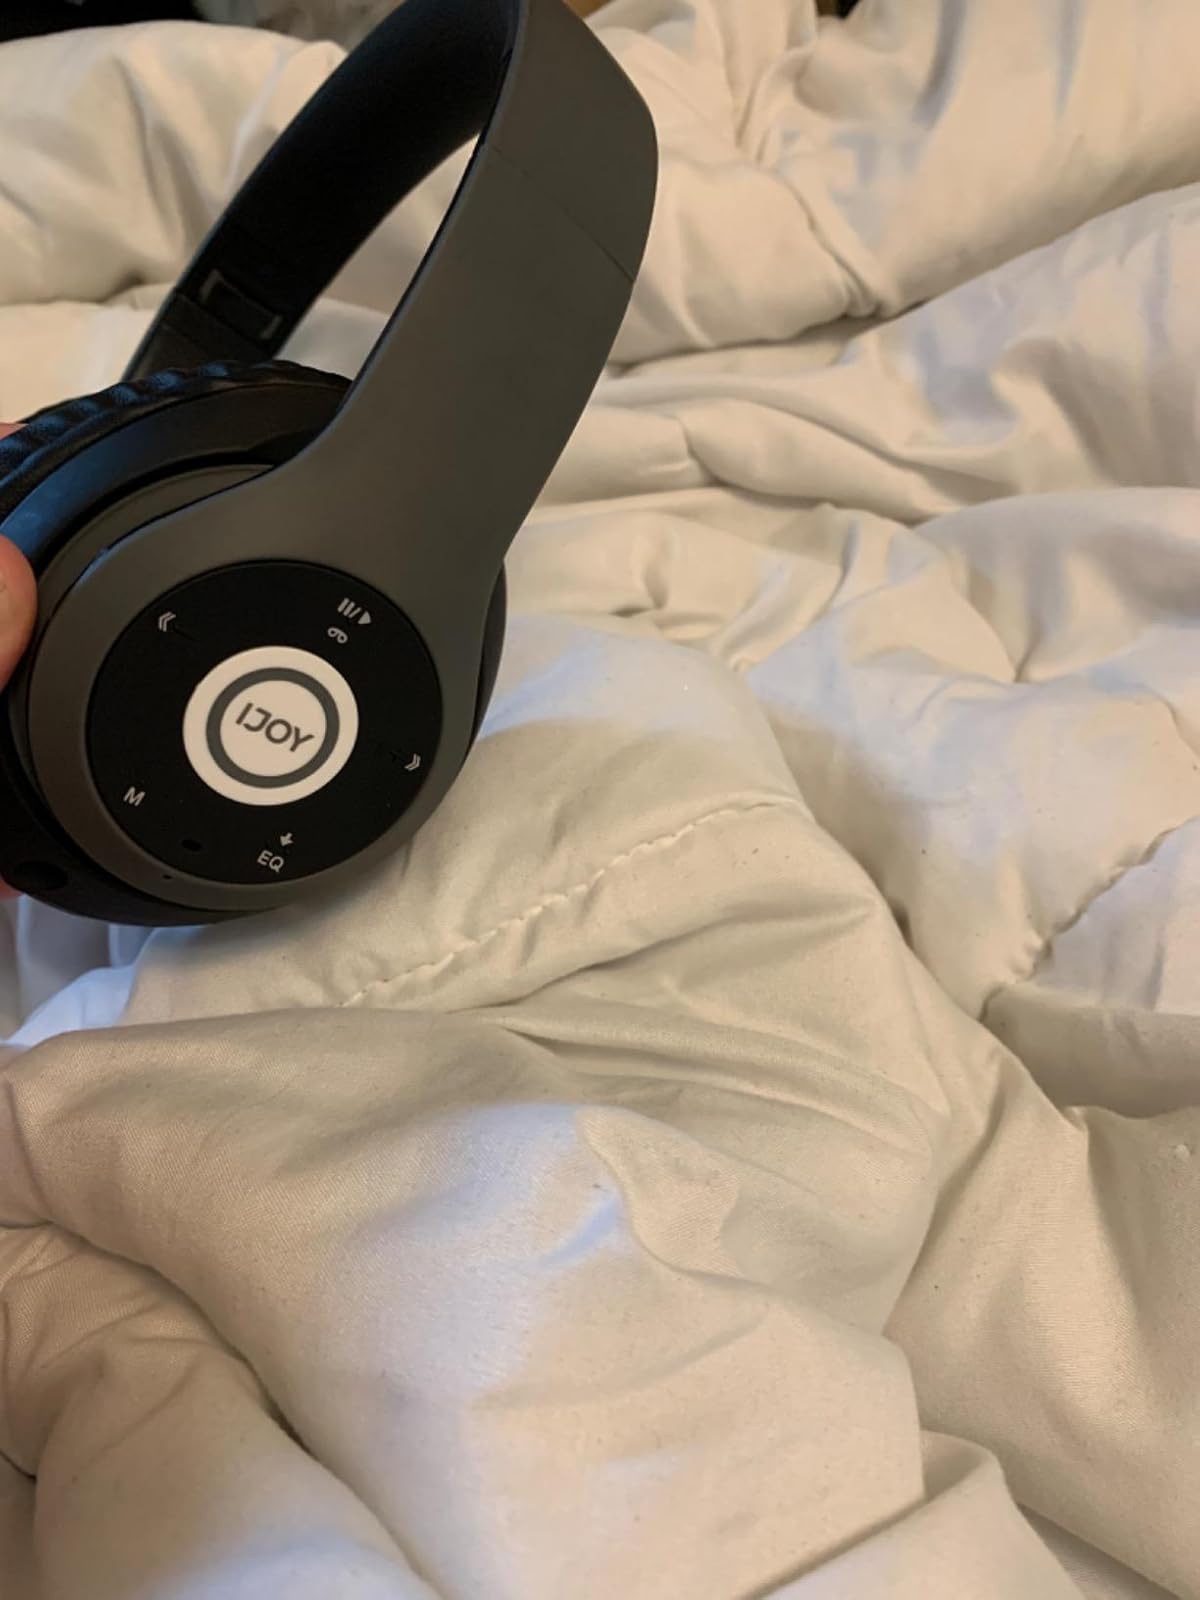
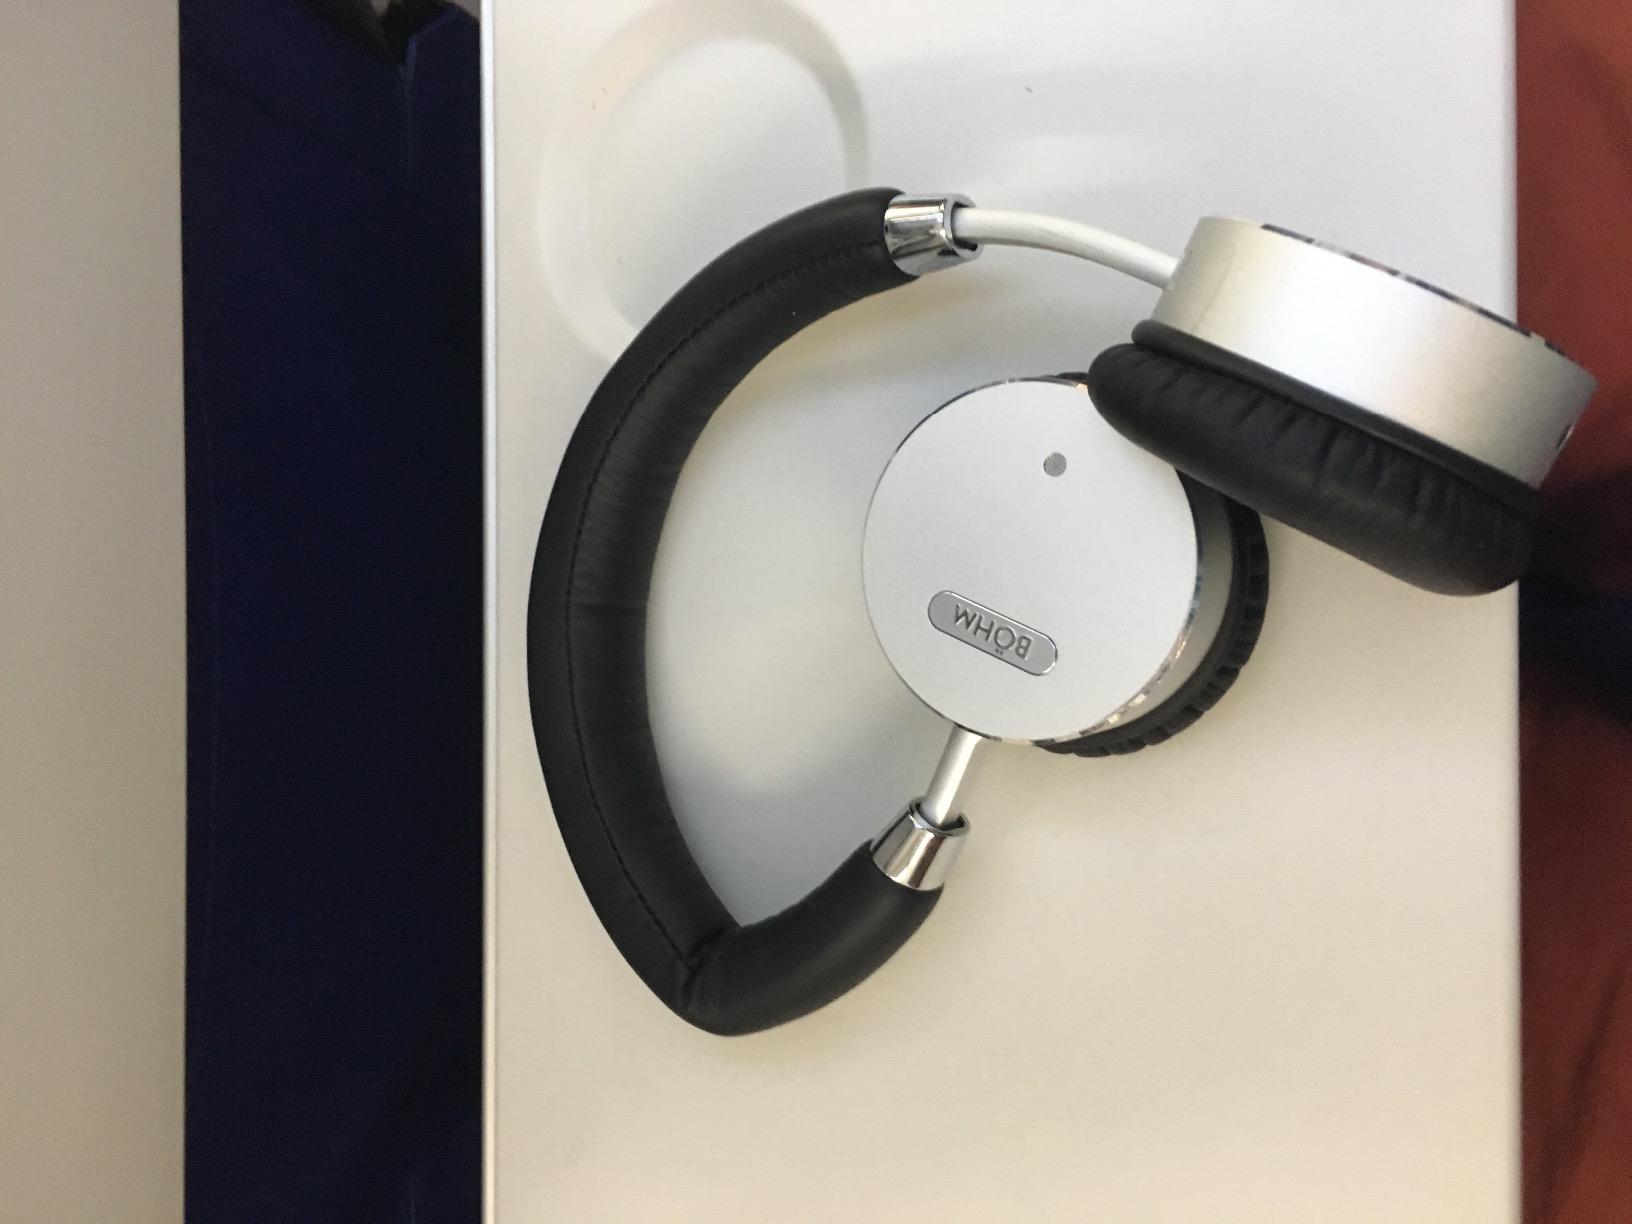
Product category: headphones
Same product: no